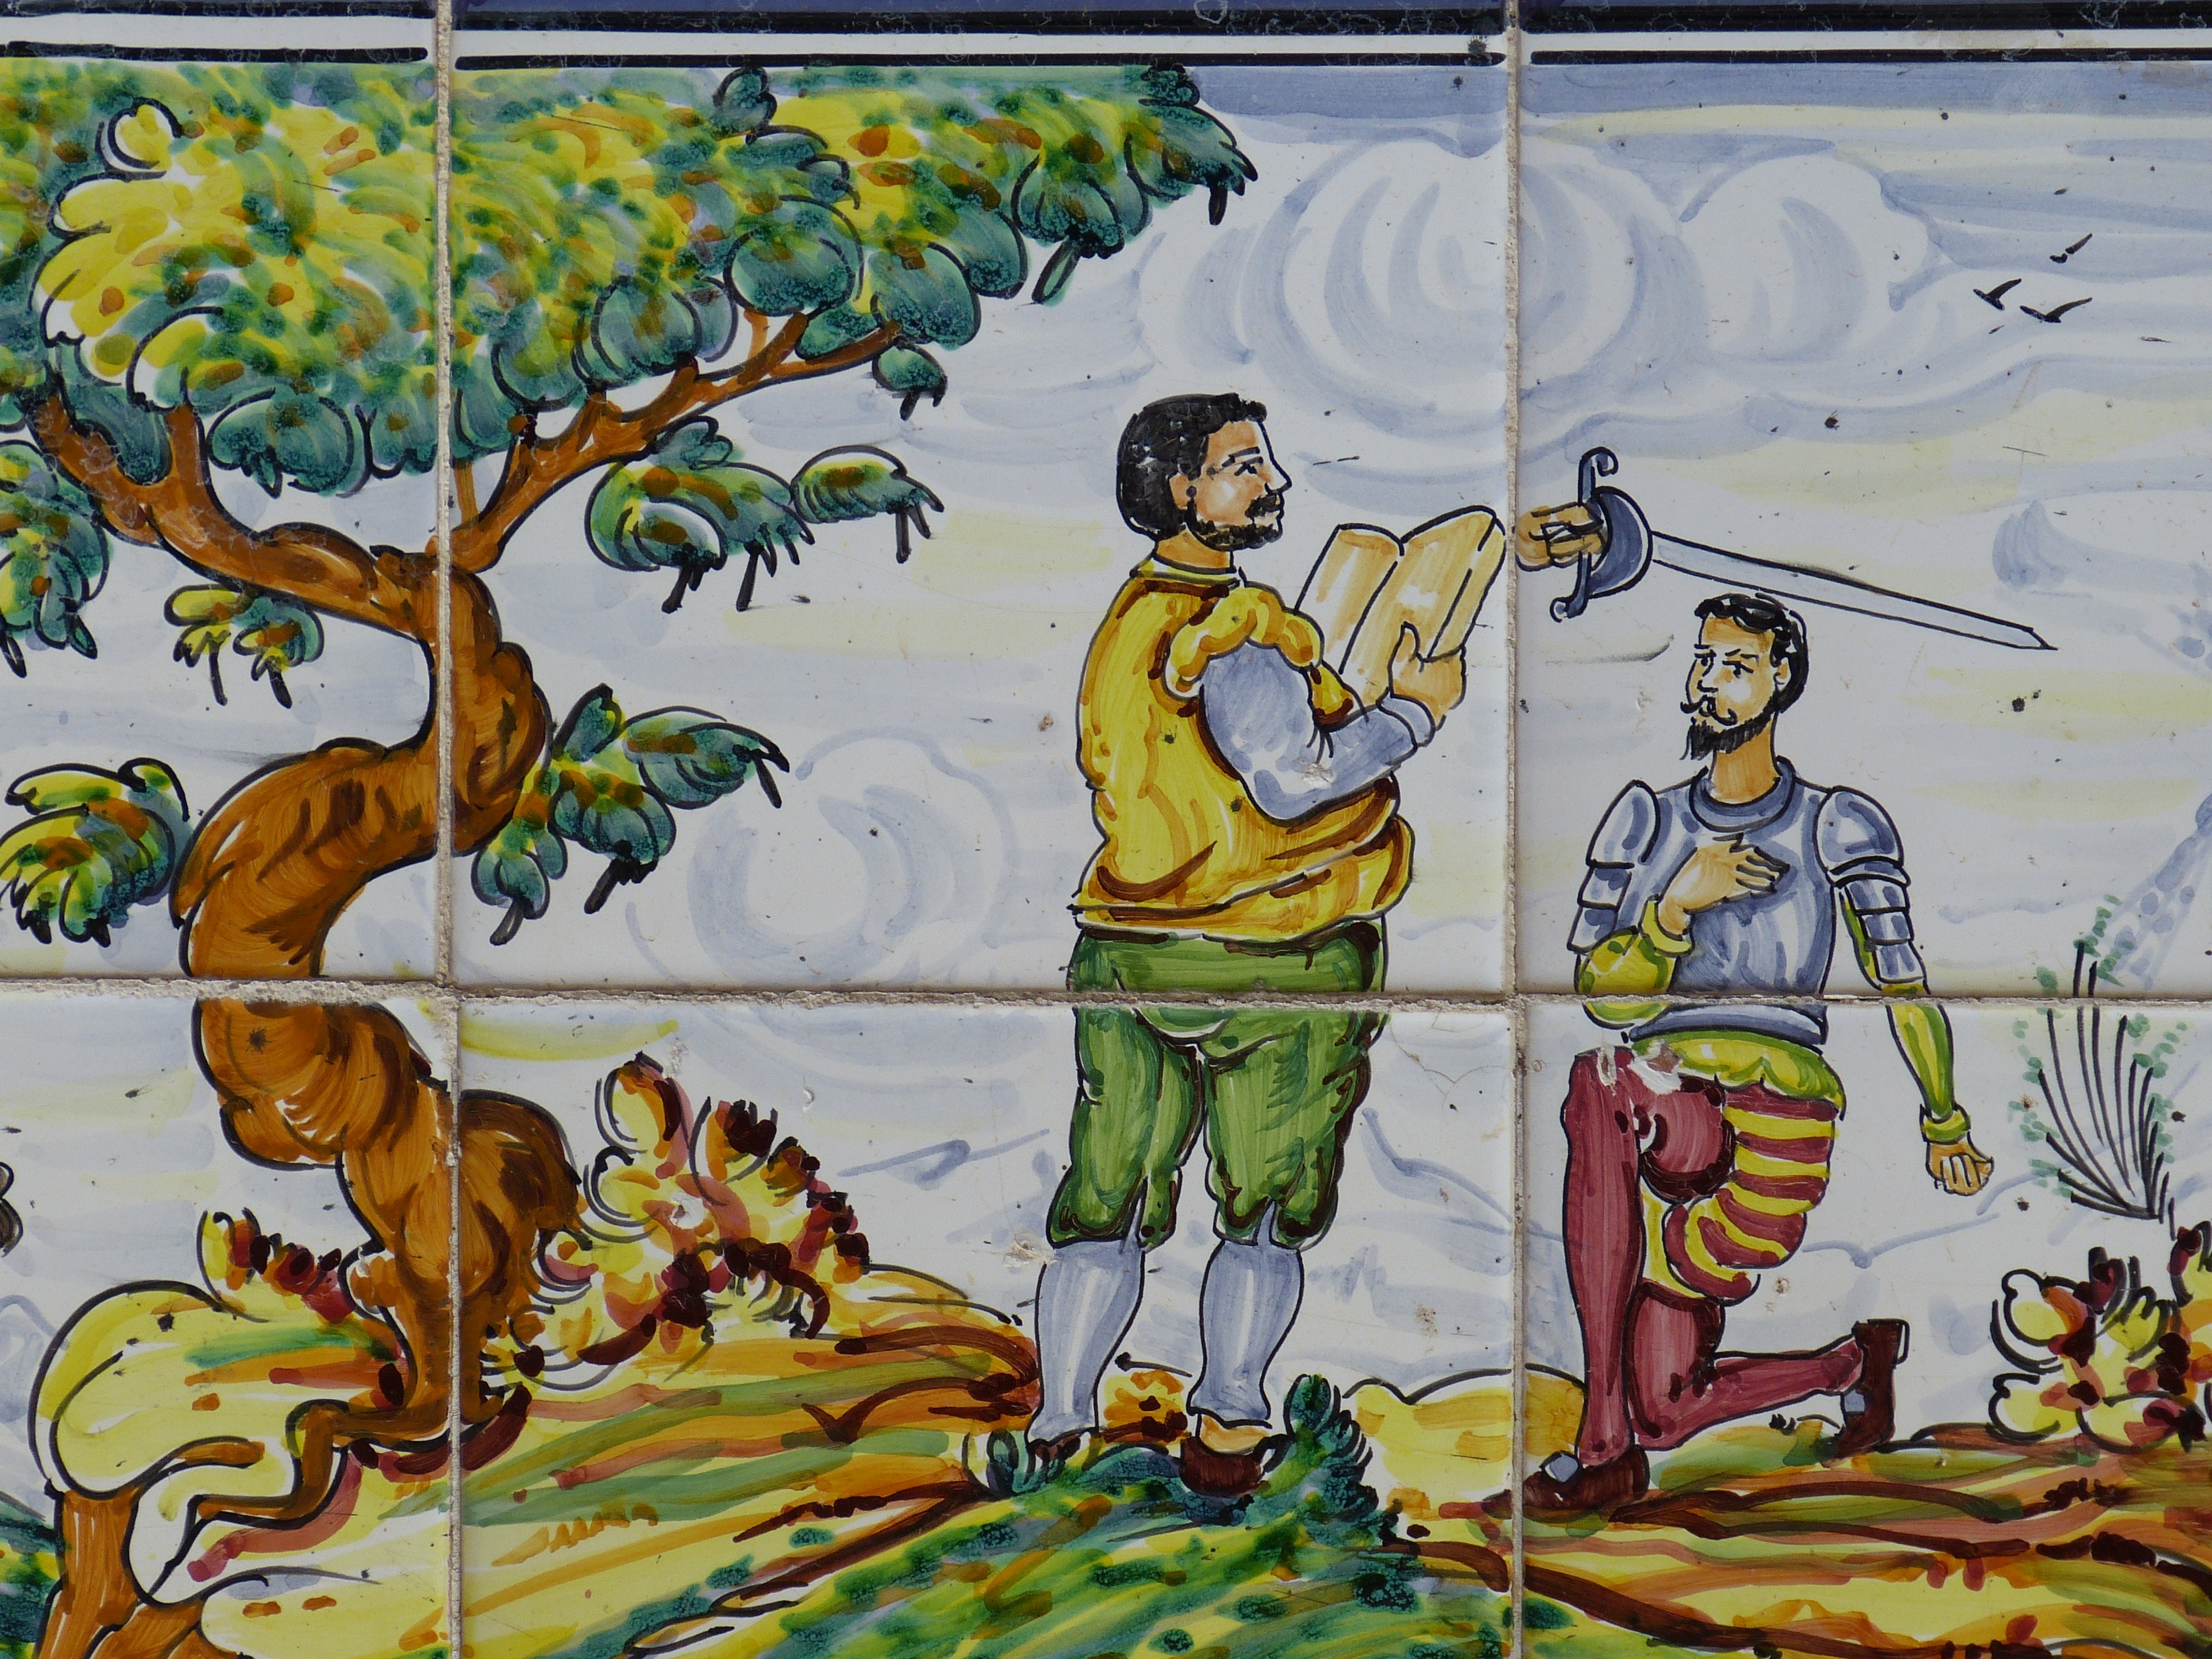
tree, ceramic, tile, seal, pottery, painting, sword, art, spain, illustration, knight, mural, image, comics, middle ages, cartoon, mythology, castile, modern art, cervantes, don quijote, la mancha, azuleijo